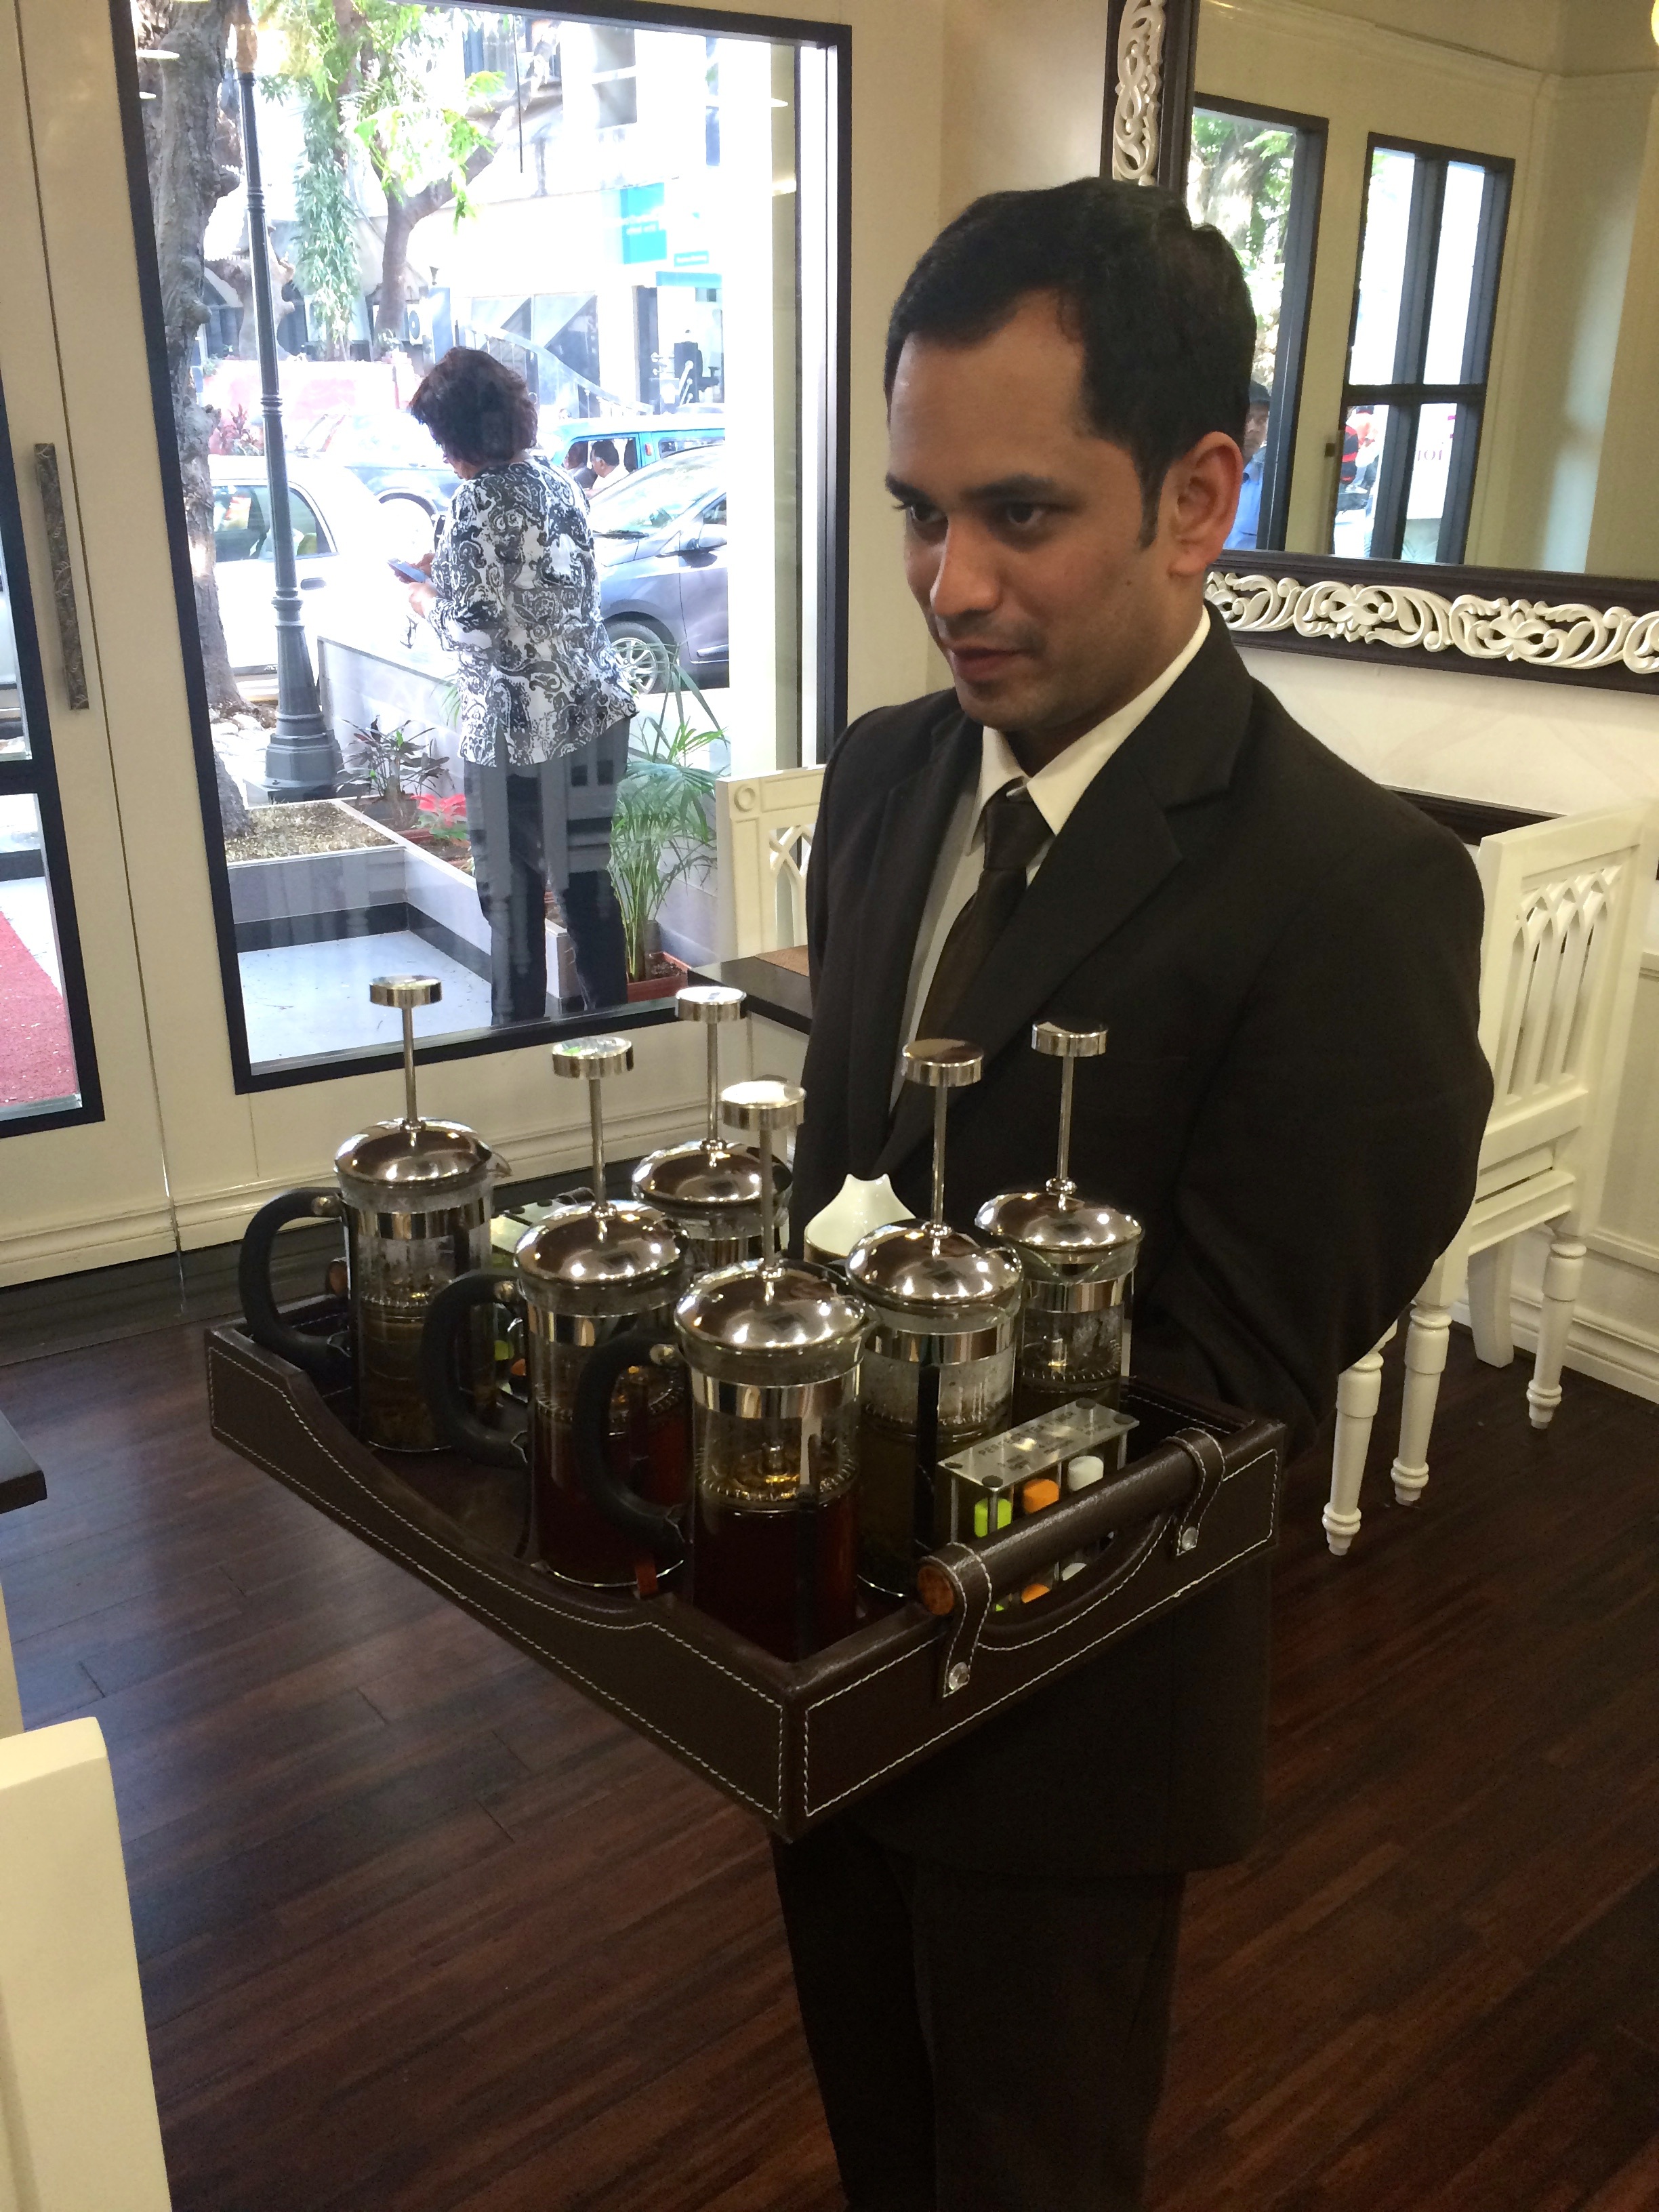
tea, drink, india, server